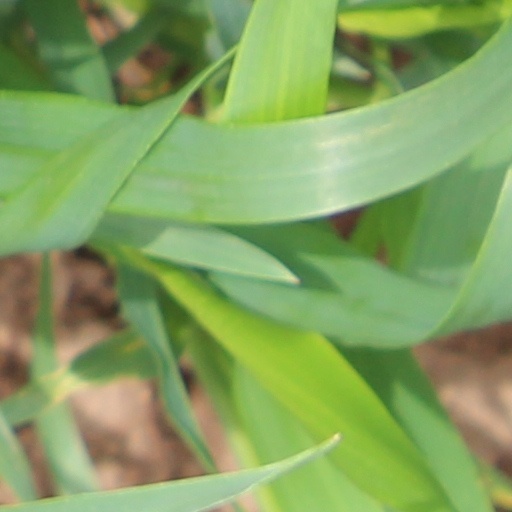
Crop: wheat